Alida Valli

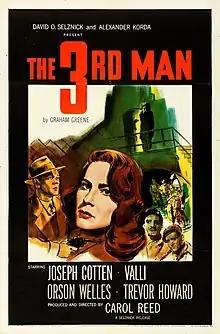
Billed as Valli for The Third Man (1949), (American theatrical release poster)

Baroness Alida Maria Laura Altenburger von Marckenstein-Frauenberg (31 May 1921 – 22 April 2006), better known by her stage name Alida Valli, or simply Valli, was an Italian actress who appeared in more than 100 films in a 70-year career, spanning from the 1930s to the early 2000s. She was one of the biggest stars of Italian film during the Fascist era, once being called "the most beautiful woman in the world" by Benito Mussolini, and was internationally successful post-World War II. According to Frédéric Mitterrand, Valli was the only actress in Europe to equal Marlene Dietrich or Greta Garbo.